Morepork

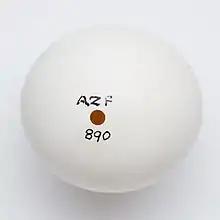
Egg from "N. novaeseelandiae" in the collection of Auckland Museum

Although their main hunting technique is perch-and-pounce, they are agile birds with a swift, goshawk-like wing action and the ability to maneuver rapidly when pursuing prey or hawking for insects.